Rookie of the Year (film)

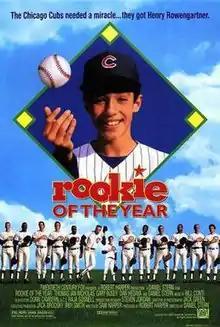
Theatrical release poster

Rookie of the Year is a 1993 American sports comedy film starring Thomas Ian Nicholas and Gary Busey as players for the Chicago Cubs of Major League Baseball. The cast also includes Albert Hall, Dan Hedaya, Eddie Bracken, Amy Morton, Bruce Altman, John Gegenhuber, Neil Flynn, Daniel Stern (who also directed in his feature film directorial debut), and John Candy in an uncredited role.